2011 Tamil Nadu Legislative Assembly election

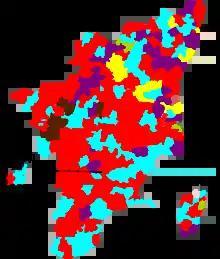
Election map based on parties contesting under the DMK alliance. Colours are based on the DMK front table on the left

Tamil Nadu Congress Committee president K. V. Thankabalu confirmed the continuation of his party's alliance with DMK on 21 January. DMK pulled out of the ruling coalition at the centre on 5 March amid disagreements with Congress over seat sharing. After three days, the parties struck a deal in which DMK gave in to the demand and allowed Congress to contest in 63 seats. Abdul Rahman, Member of Parliament from Vellore constituency announced the continuation of Indian Union Muslim League's coalition with DMK on 24 January 2011. After meeting Karunanidhi at his home on 16 January, Viduthalai Chiruthaigal Katchi leader Thol. Thirumavalavan said his party will work for the victory of DMK coalition. In a speech given during the wedding of Hindu Religious and Charitable Endowments Minister Periyakaruppan's son in Chennai, Karunanidhi expressed his desire to step down from Chiefministership and continue as the leader of the party. Karunanidhi, during his trip to New Delhi for attending Chief Ministers meeting on 30 January, said that Indian National Congress, Viduthalai Chiruthaigal, Muslim League and Pattali Makkal Katchi are in the DMK coalition. But Ramadoss, the leader of PMK denied that and said no final decision has been taken on coalition. However PMK later joined the DMK alliance and was allotted 31 seats. It was later reduced to 30 to accommodate Congress which was firm on contesting 63 seats. Mylapore MLA and actor-turned politician S. V. Shekhar, joined Congress on 6 February 2011 after being expelled from AIADMK in 2009. Although Mylapore constituency was allotted to congress party, it did not give the chance to S.V. Shekhar. Instead the party allotted it to Jayanthi Thangabalu, the wife of TN Congress president K.V. Thangabalu. However her nomination was rejected by election commission citing incomplete submission of relevant documents. The nomination of K.V. Thangabalu, who was the replacement candidate was accepted making him the official congress candidate.